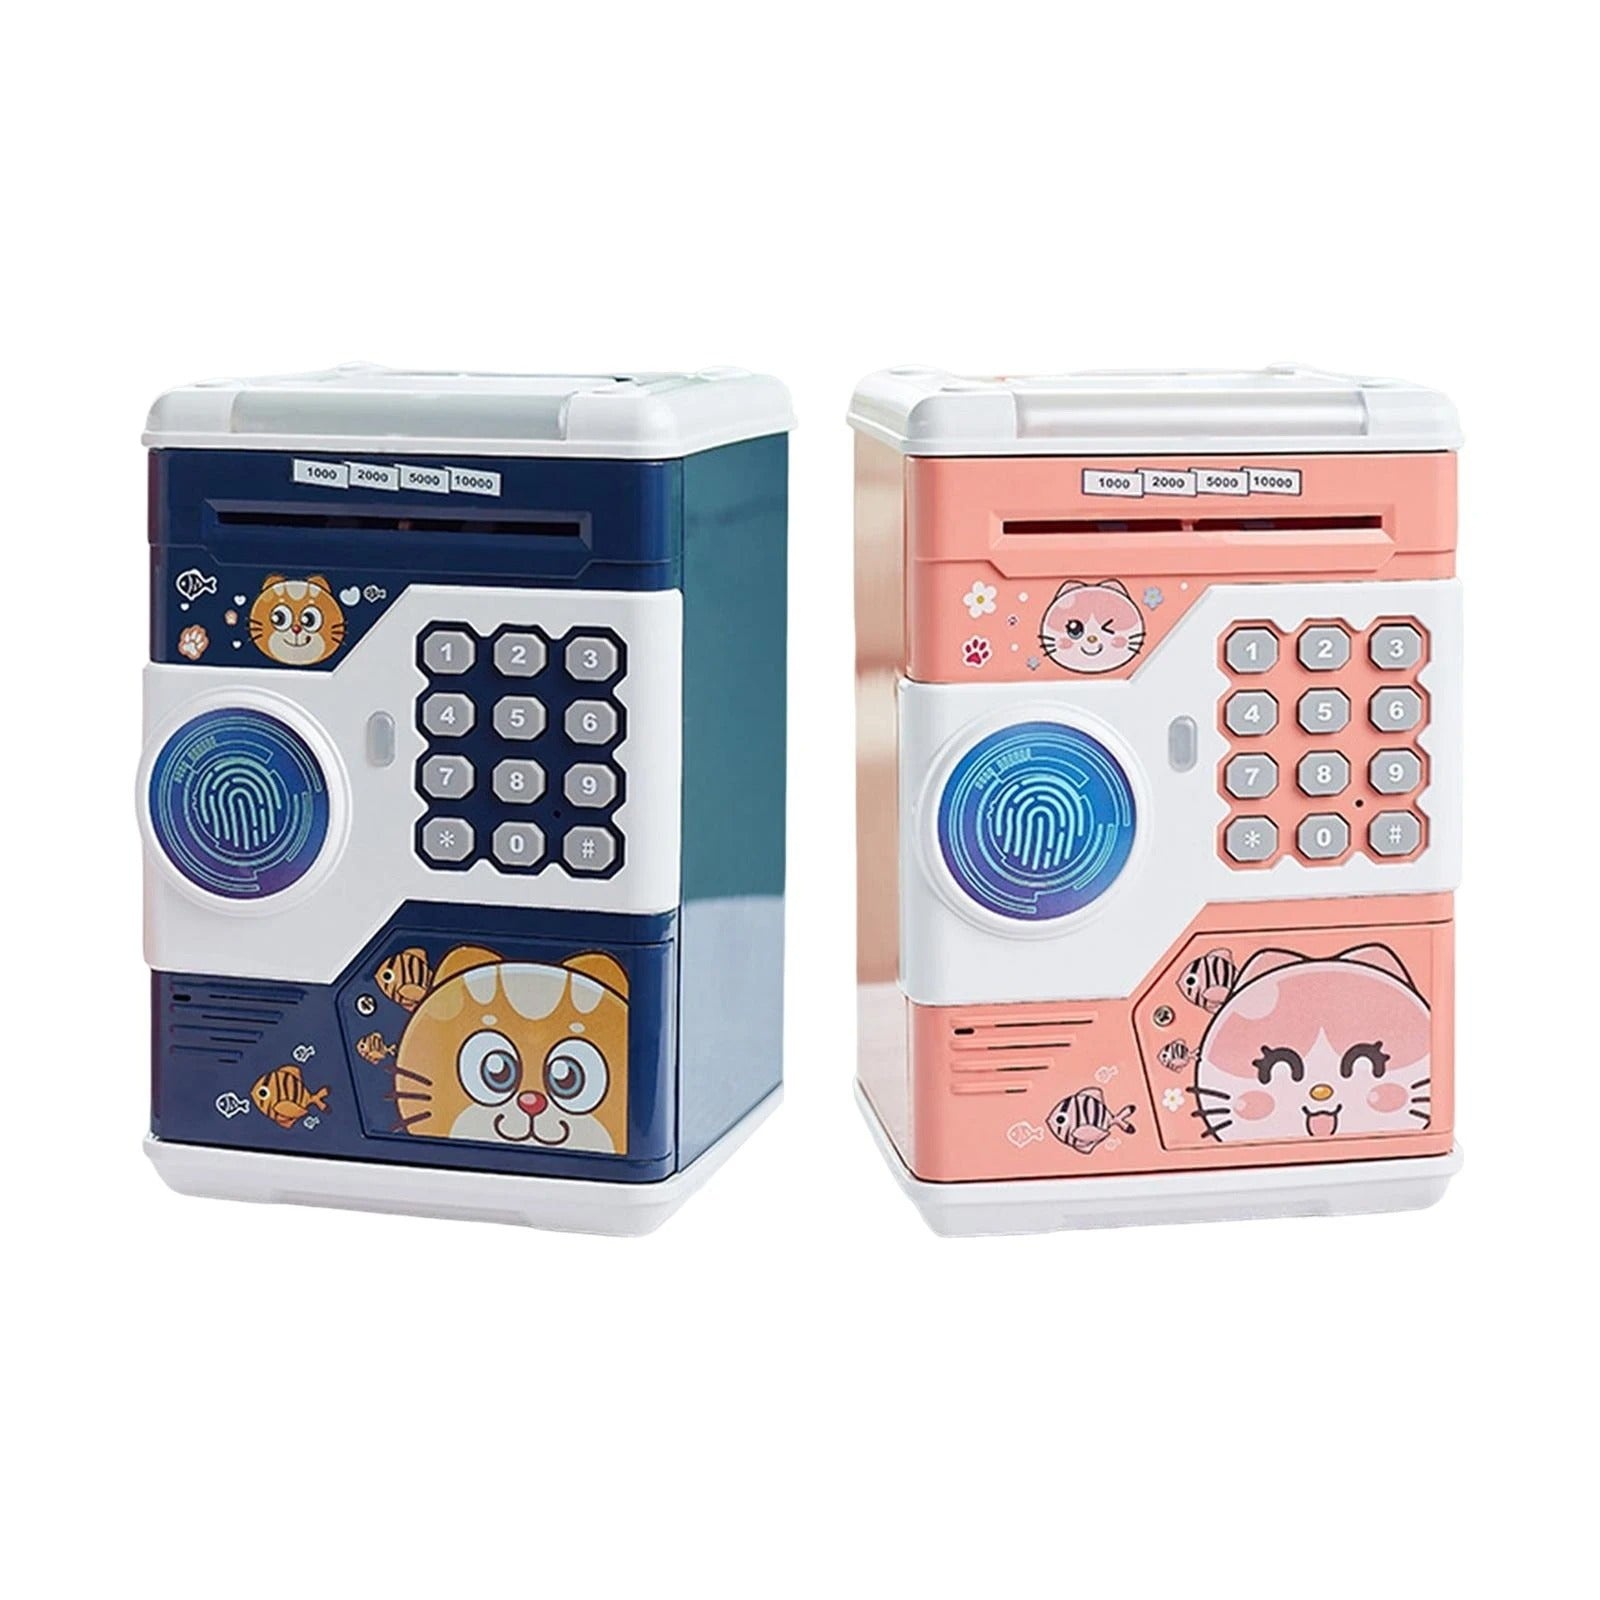
Kids Piggy Bank Password Protection Automatic Saving Bank Toy
Electric Piggy Bank It is manufactured by high quality plastic, which is very sturdy and durable; it is also non-toxic and safe to the children. Large Capacity Storage Can hold upto 800 notes and about 100 coins Password Design Press the “*” and” #” buttons simultaneously when the door is closed, the piggy bank will enter the music space, and you can choose the music to play. Automatic Roll Money ATM Bank
Brand: LokiChoice
Category: Toys & Games > Toys > Pretend Play > Play Money & Banking